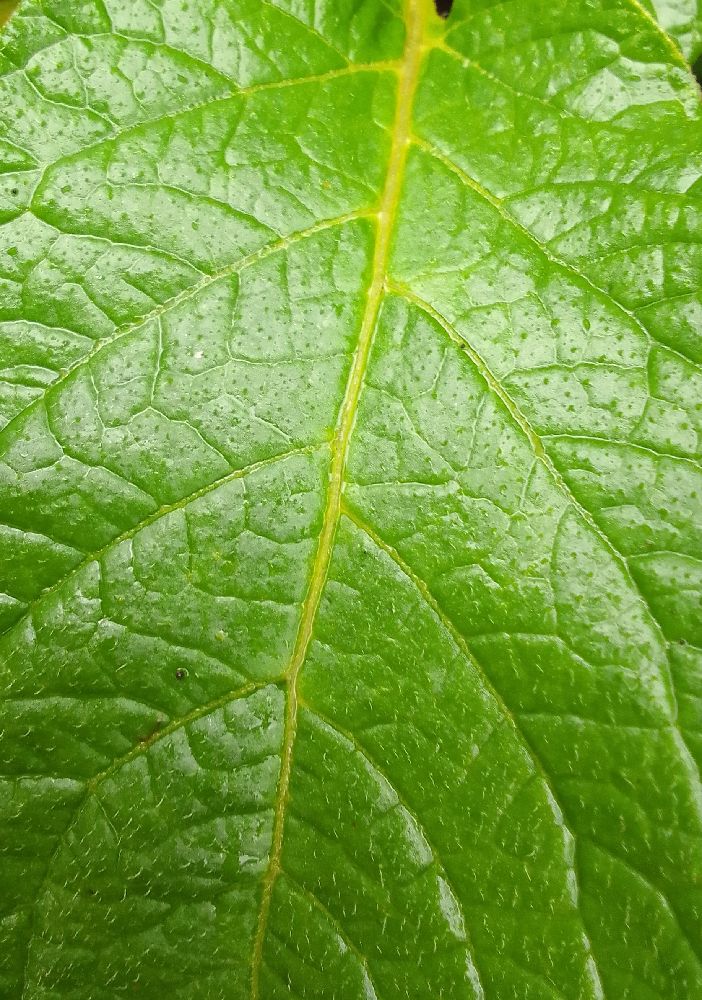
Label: Healthy